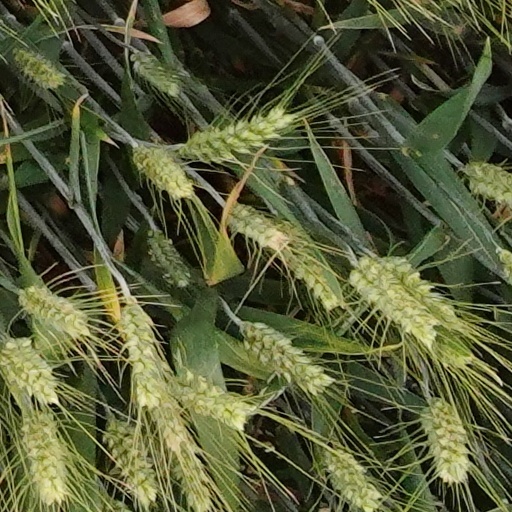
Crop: wheat